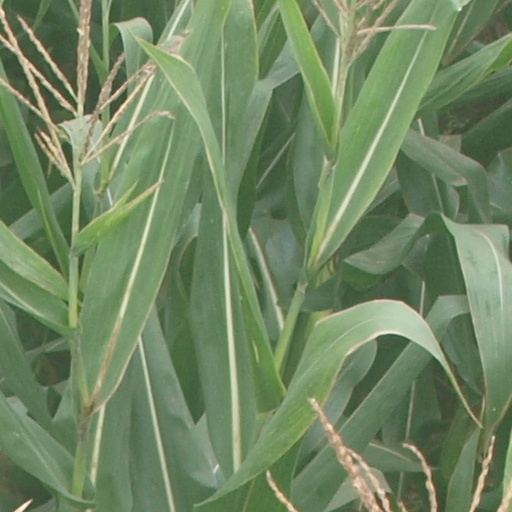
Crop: maize; corn